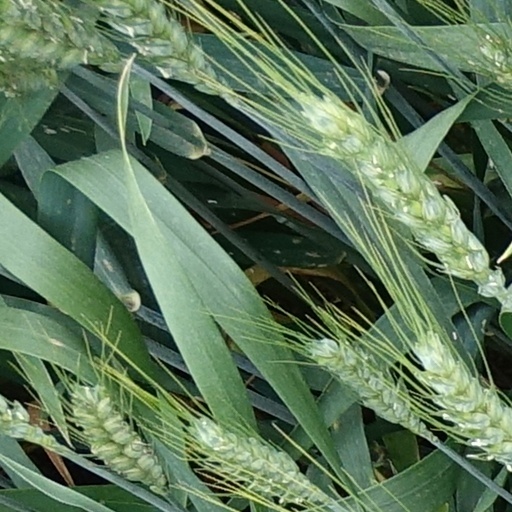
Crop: wheat